Free in Deed

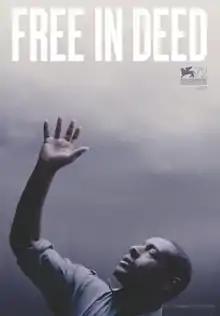
Film poster

Free in Deed is a 2015 drama film written, directed, and co-edited by Jake Mahaffy. An international co-production between the United States and New Zealand, it stars David Harewood, Edwina Findley, and RaJay Chandler. It is based on true events, and tells the story of a lonely Pentecostal minister who attempts to perform a miracle when a young woman asks him to heal her son from a seemingly incurable illness.